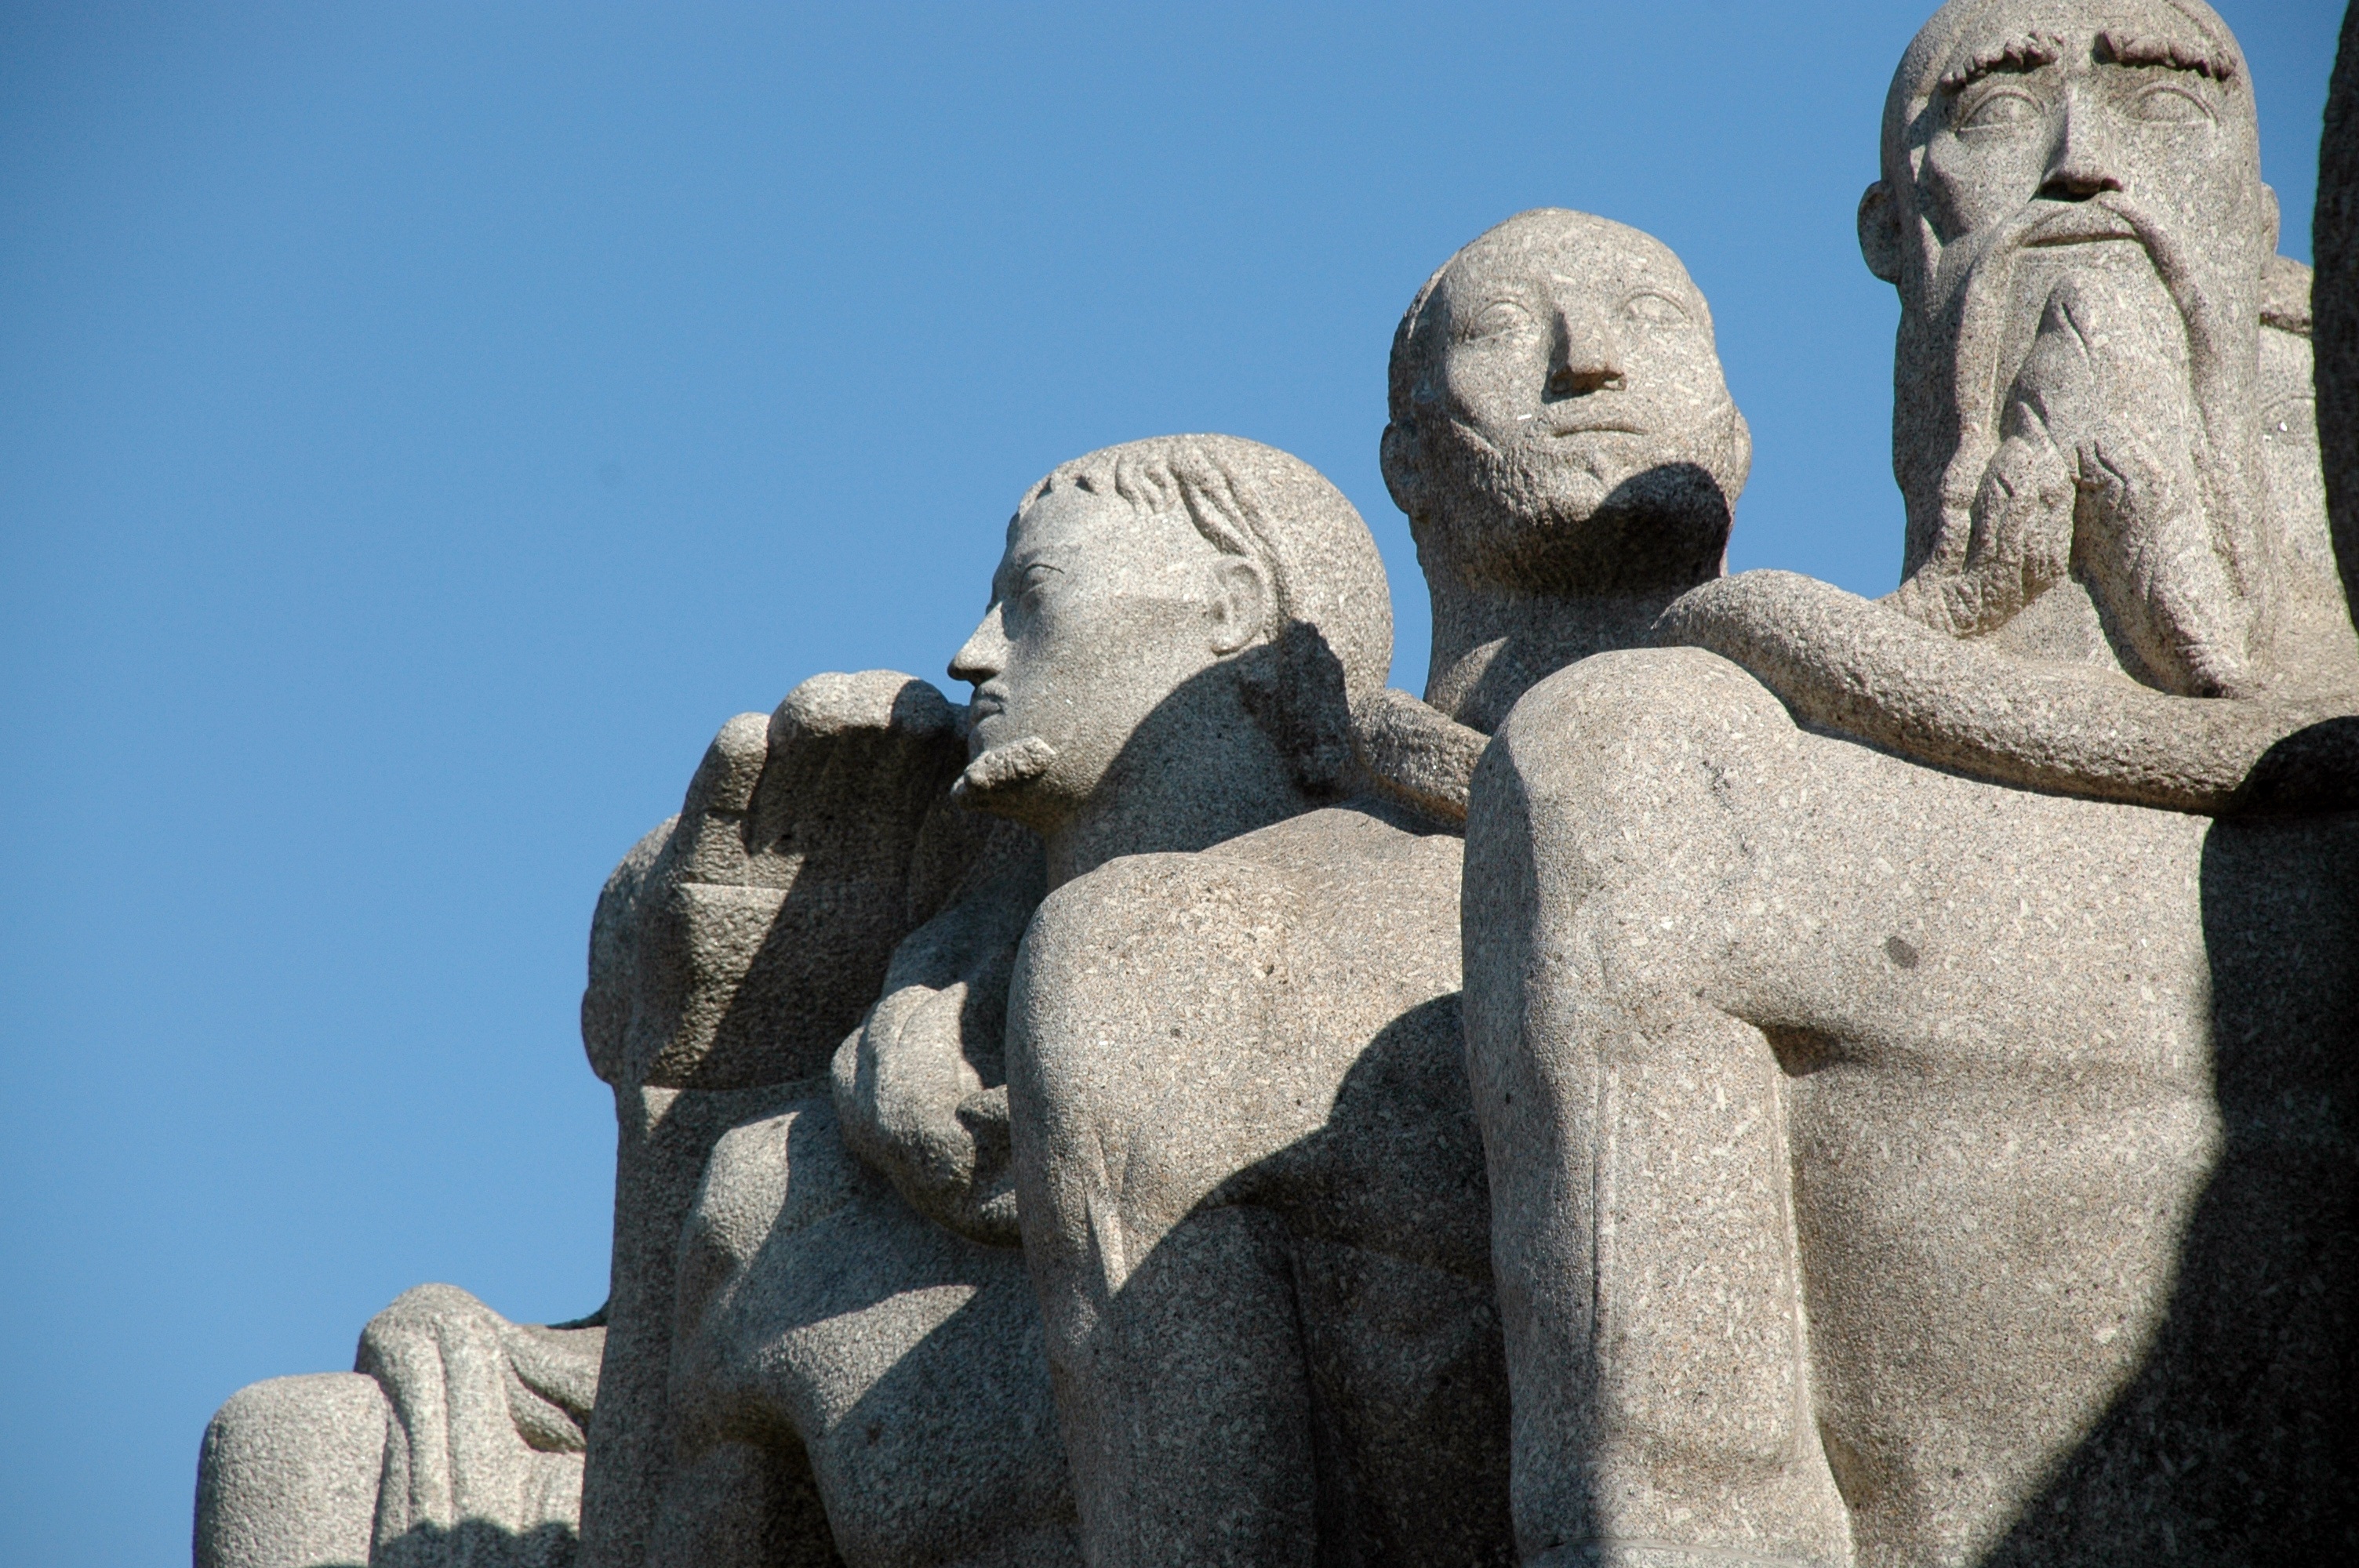
outdoor, rock, city, urban, monument, cityscape, travel, statue, america, landmark, tourism, south, sculpture, art, temple, latin, brasil, carving, brazil, brazilian, monolith, paulista, sao paulo, ibirapuera, paulo, ancient history, imigrantes, sao